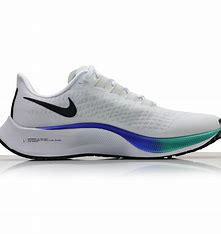
Brand: Nike
Model: Pegasus 41